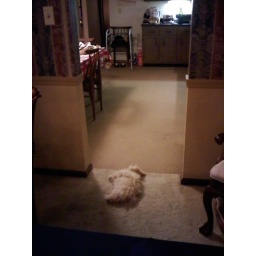
At my parents' house. Note her bed under the chair on the right.